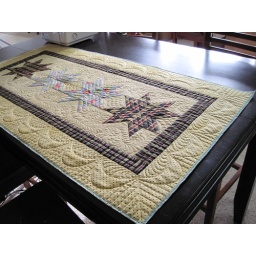
on the dark brown pub table in my studio